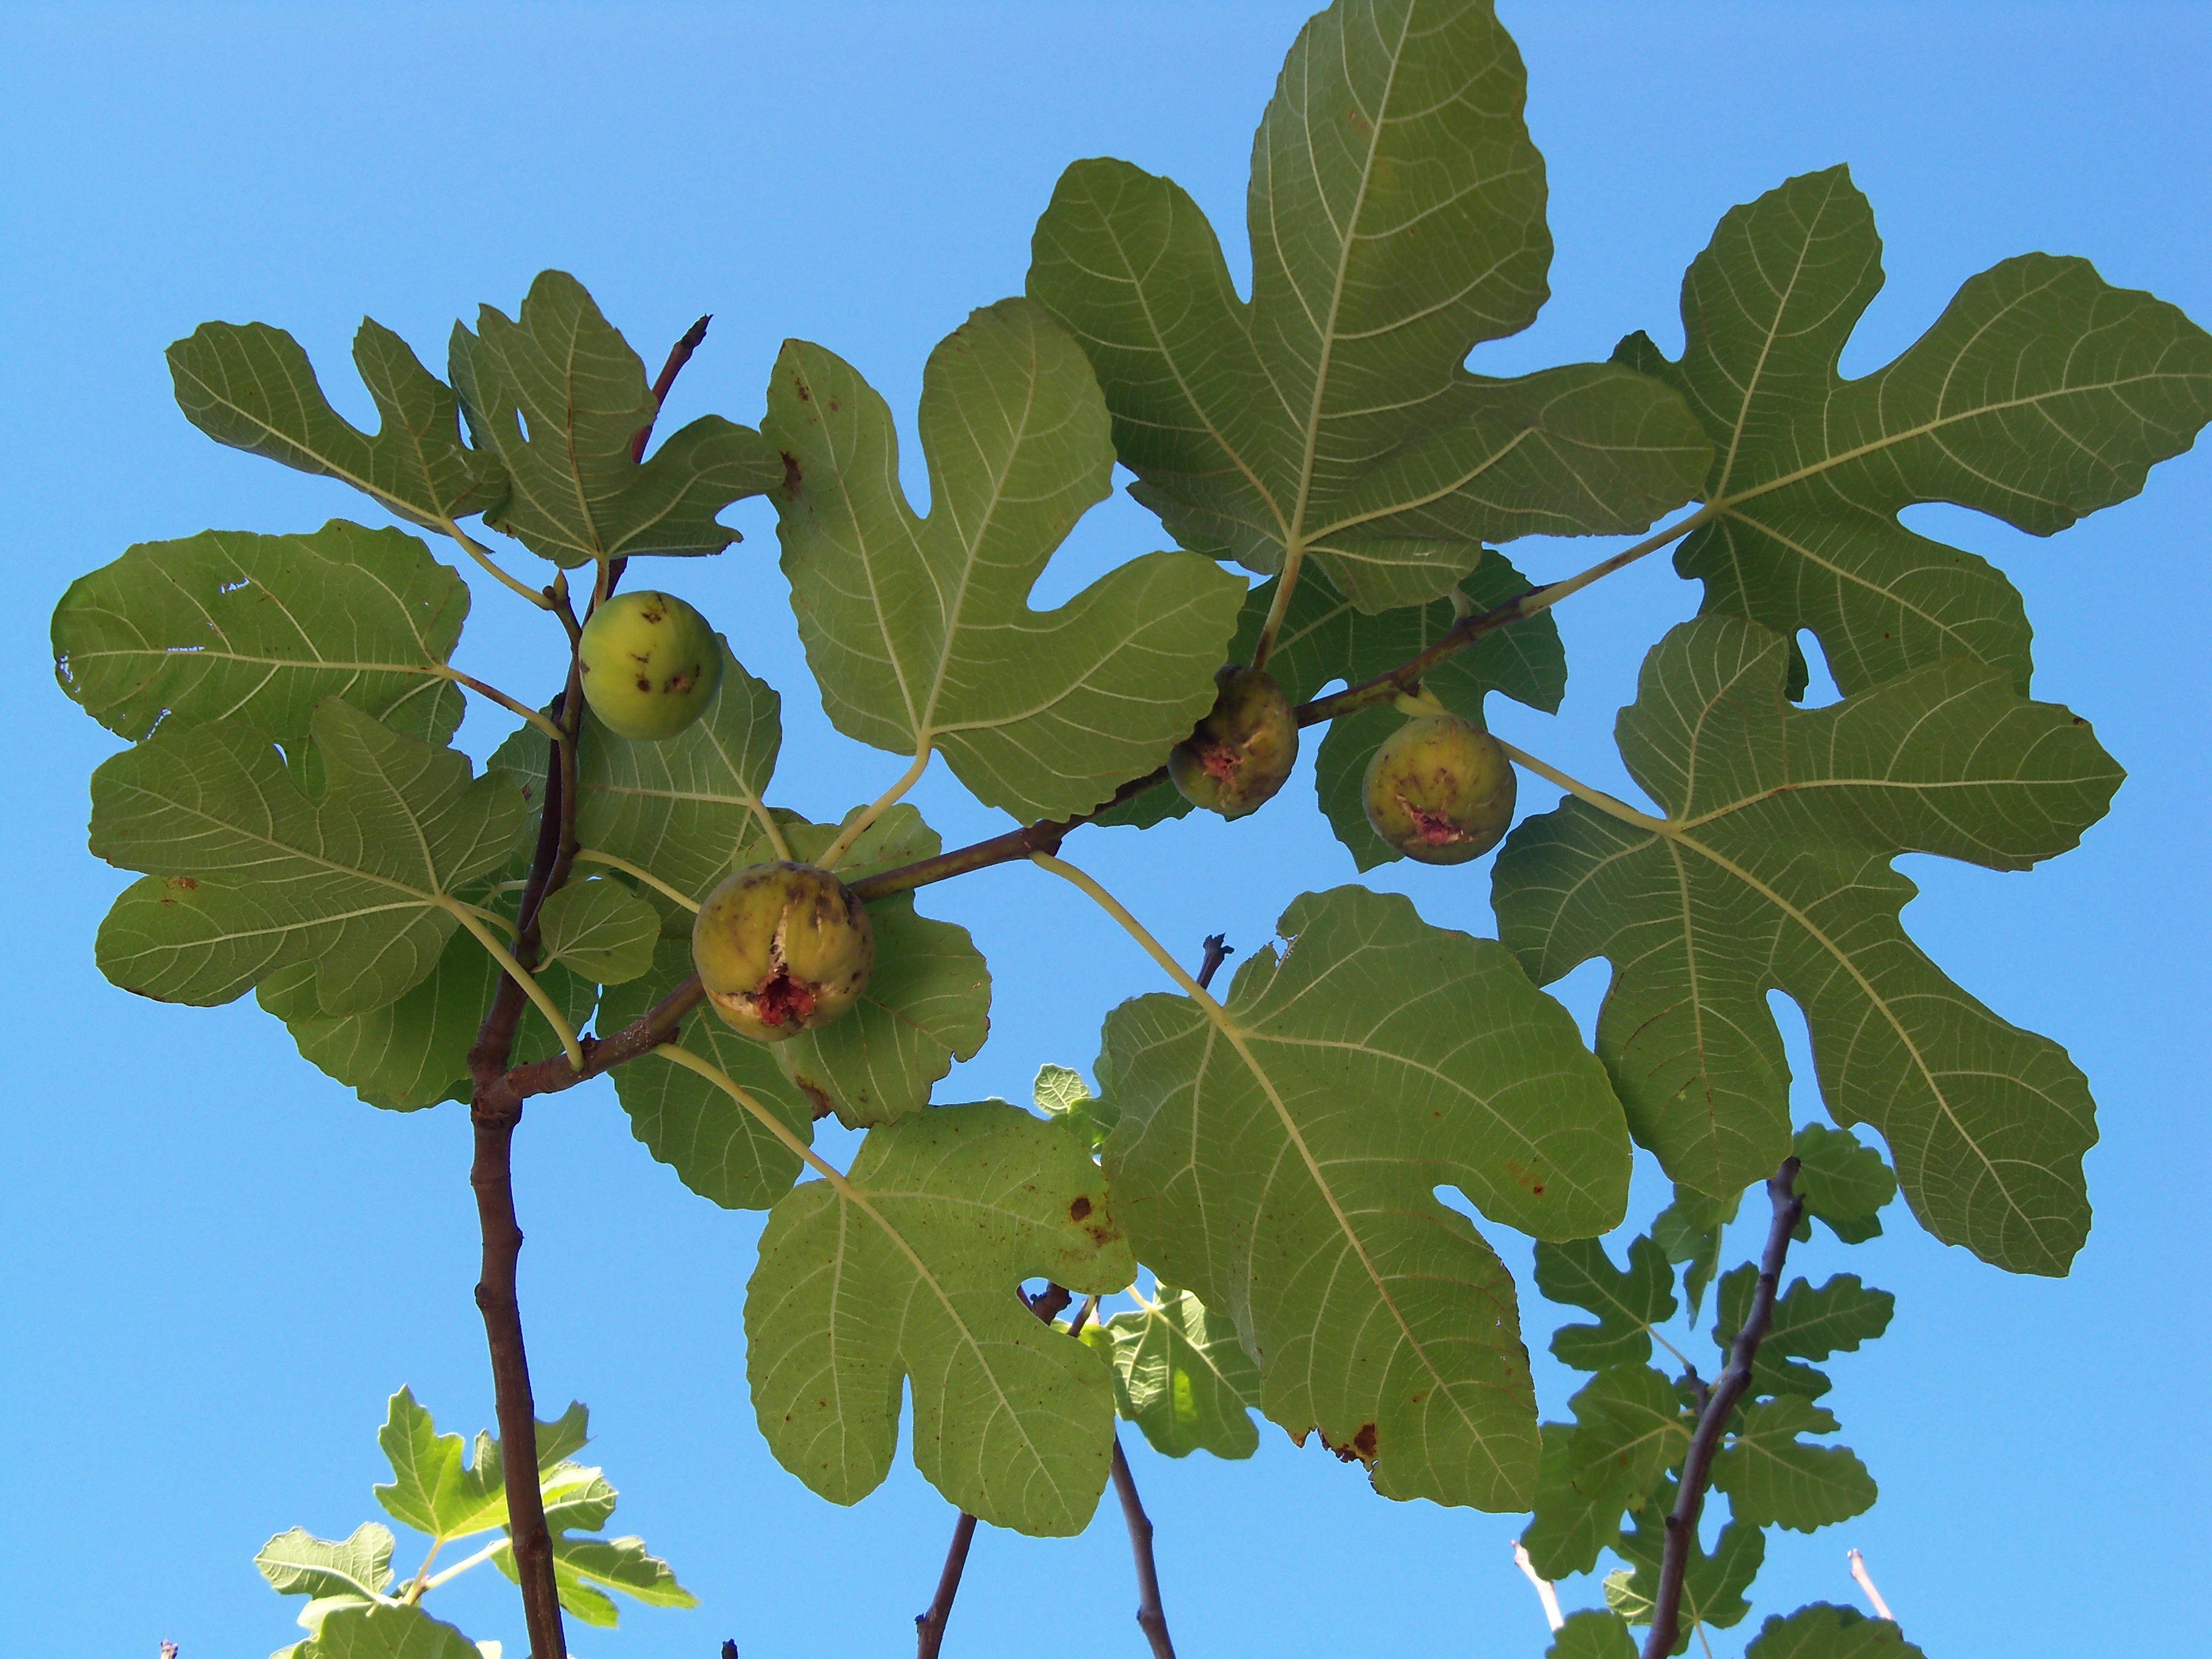
tree, branch, plant, fruit, leaf, flower, food, produce, birch, autumn, fig, leaves, shrub, deciduous, oak, flowering plant, maidenhair tree, grape leaves, fig tree, woody plant, land plant, plane tree family, red mulberry